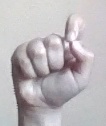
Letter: fa